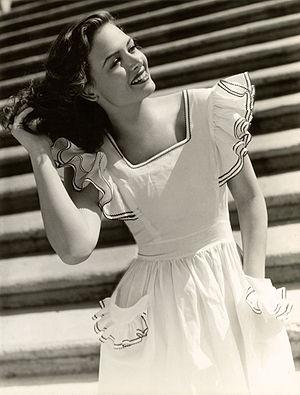
Donna Reed est une actrice américaine née le 27 janvier 1921 à Denison, Iowa et morte le 14 janvier 1986 à Beverly Hills. Les films comme La vie est belle, Le Portrait de Dorian Gray ou Tant qu'il y aura des hommes l'ont rendue célèbre.